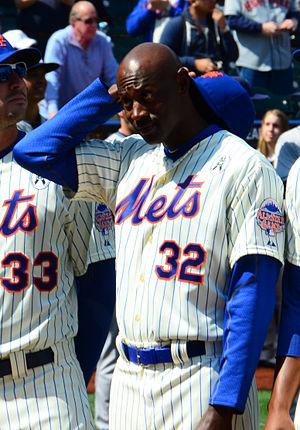
LaTroy Hawkins est un ancien lanceur droitier des Ligues majeures de baseball.